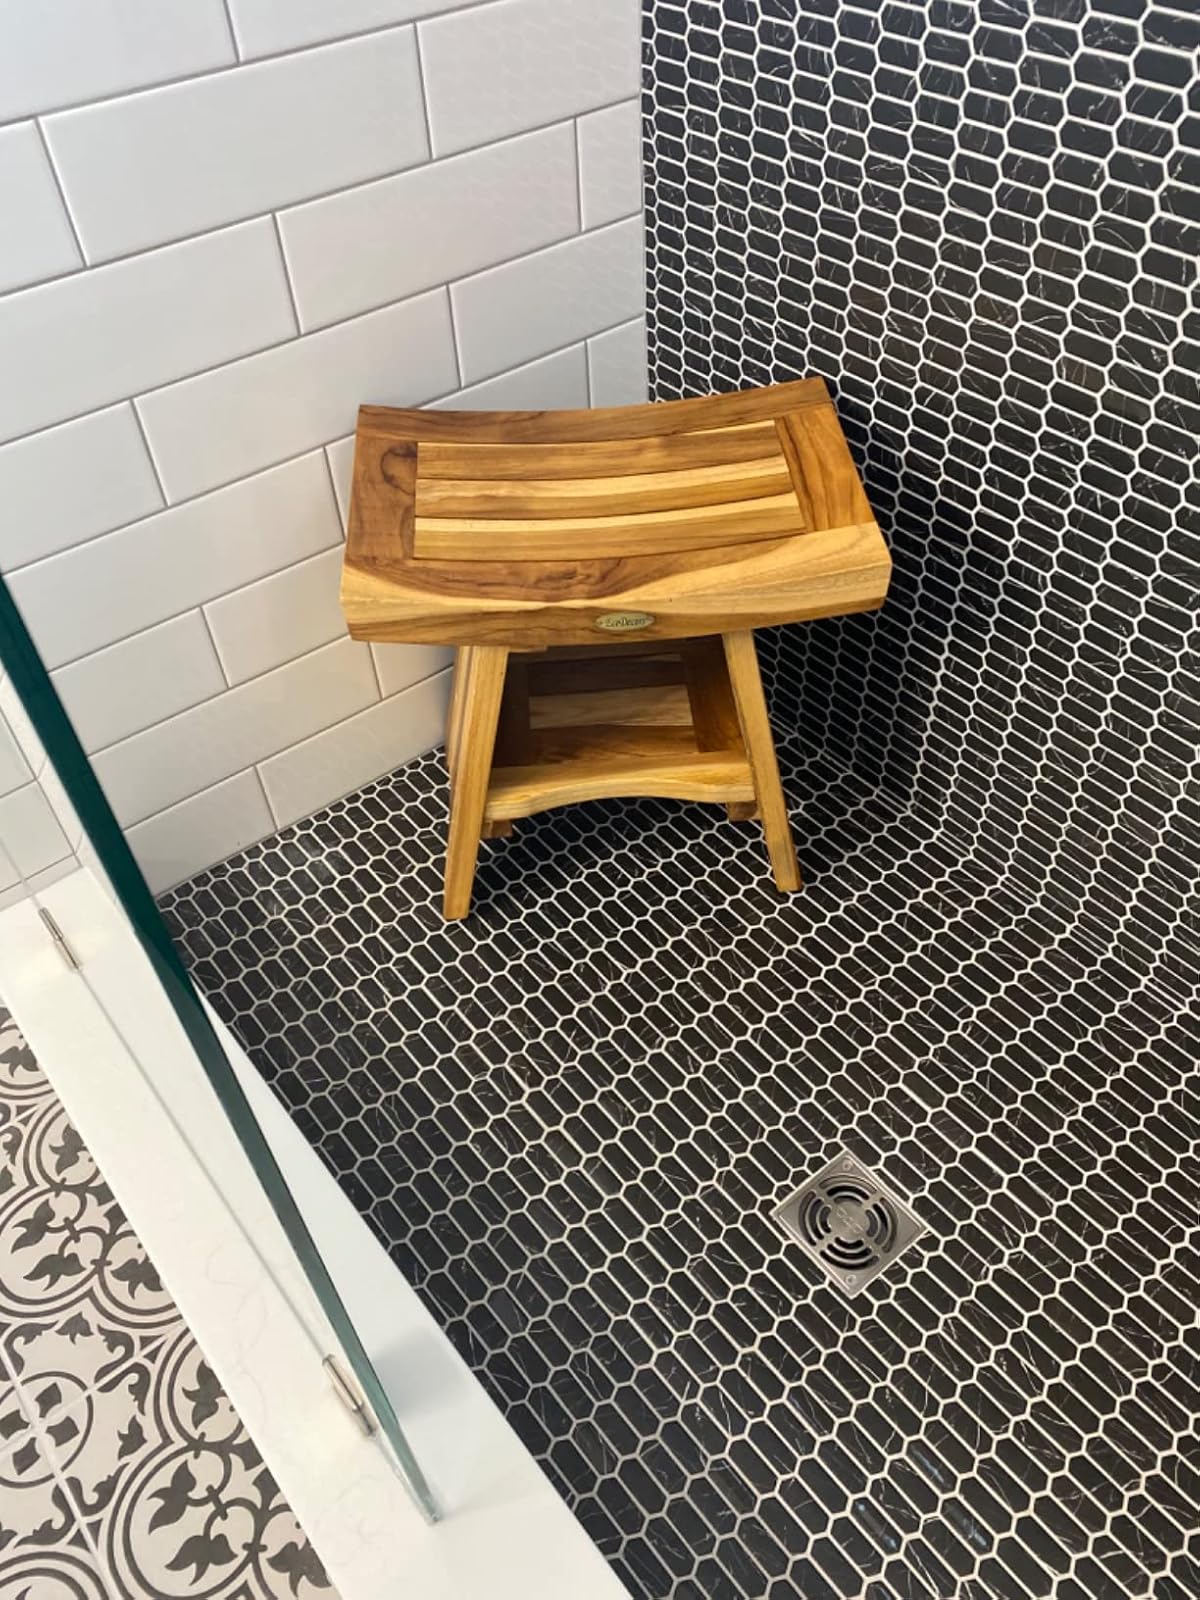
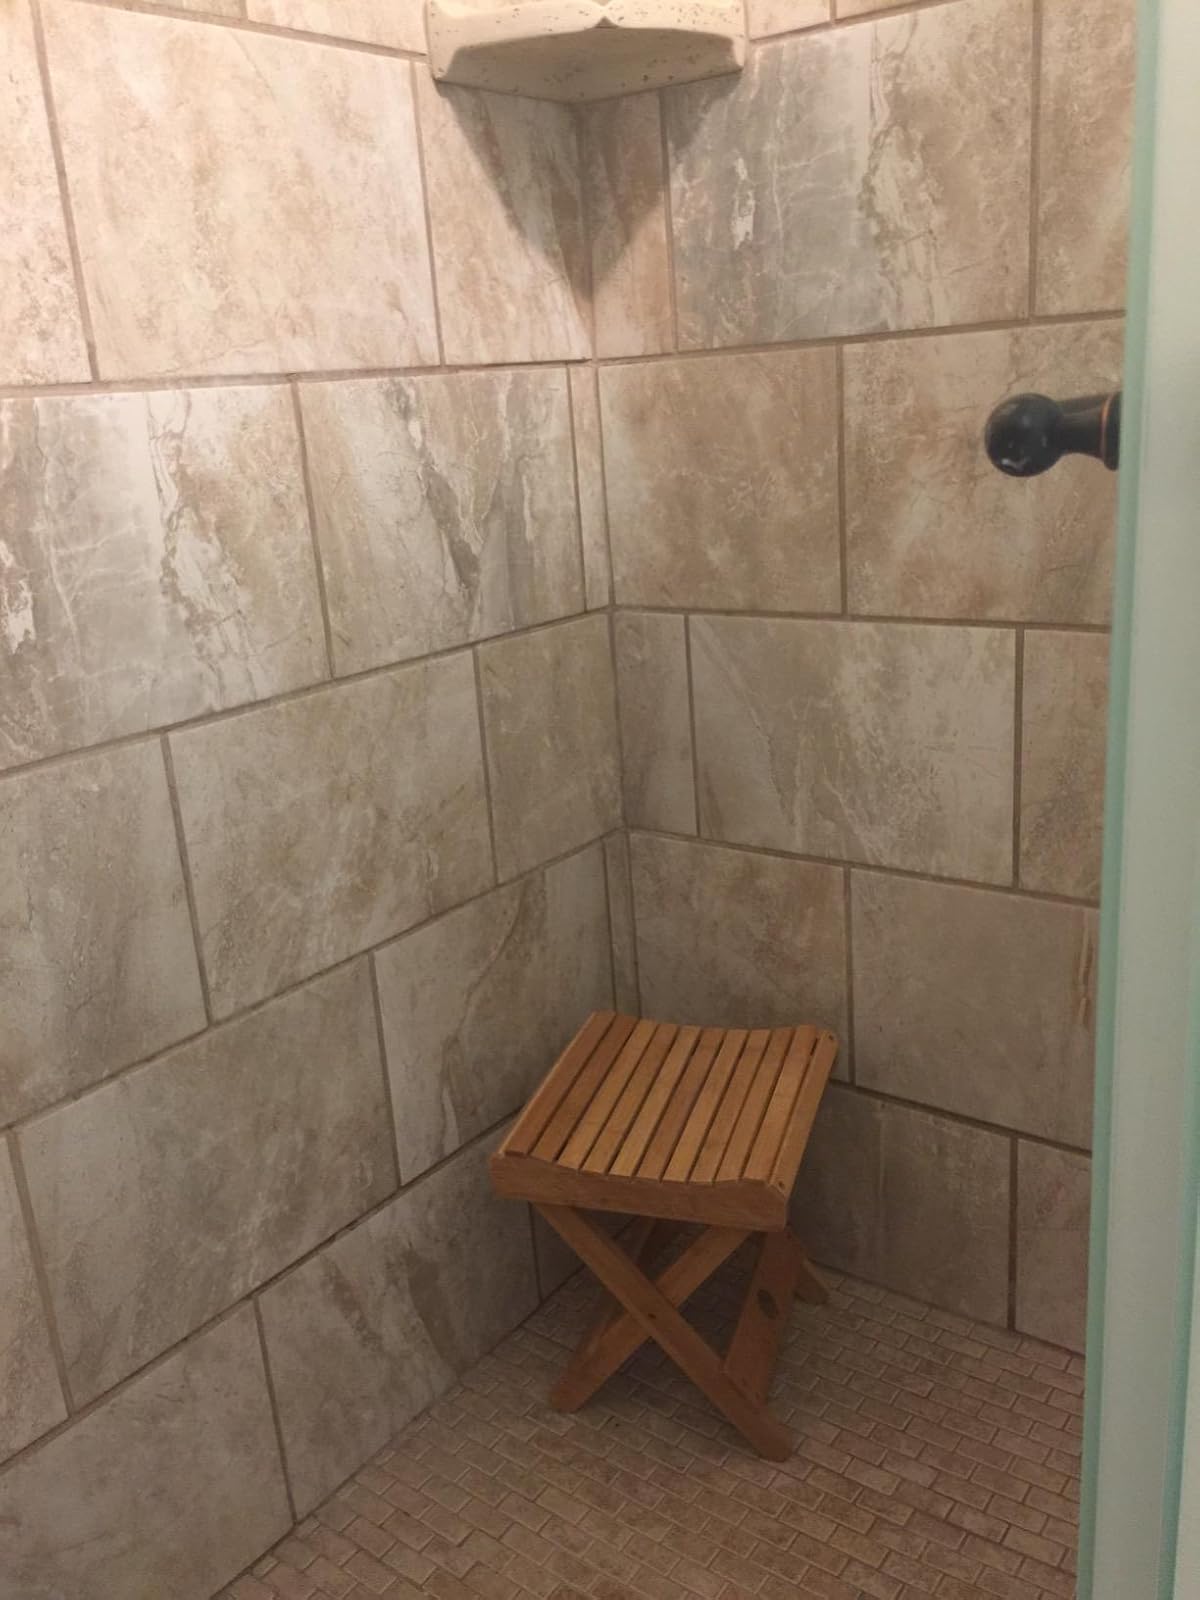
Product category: stool
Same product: no